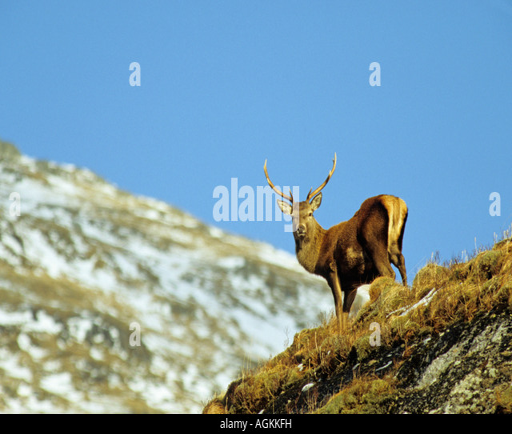
biological species standing on a hilltop against a blue sky and snow covered hill with eye contact